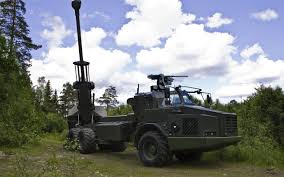
Label: D-30